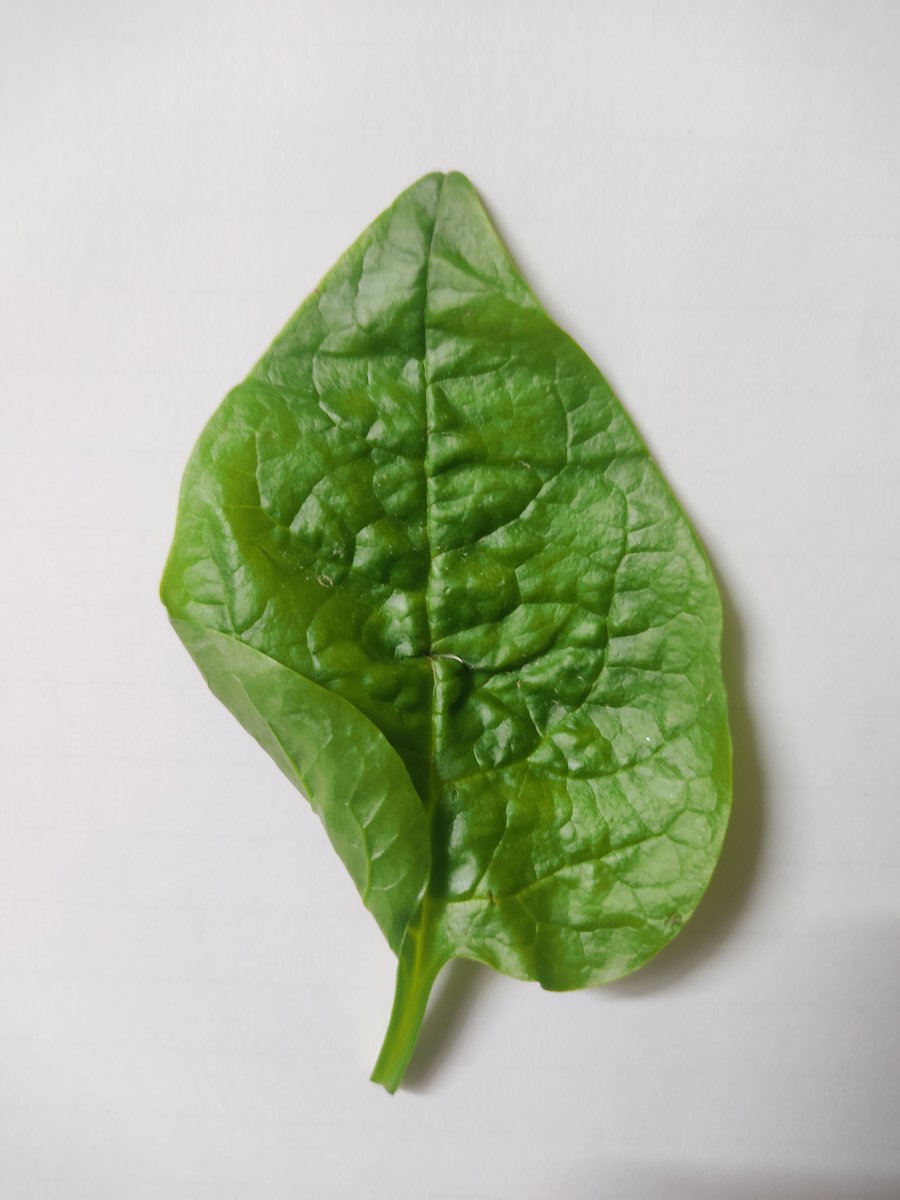
Label: Healthy-Leaf